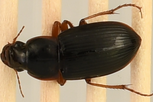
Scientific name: Harpalus pensylvanicus
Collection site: Konza Prairie Agroecosystem NEON (KONA), plot KONA_001